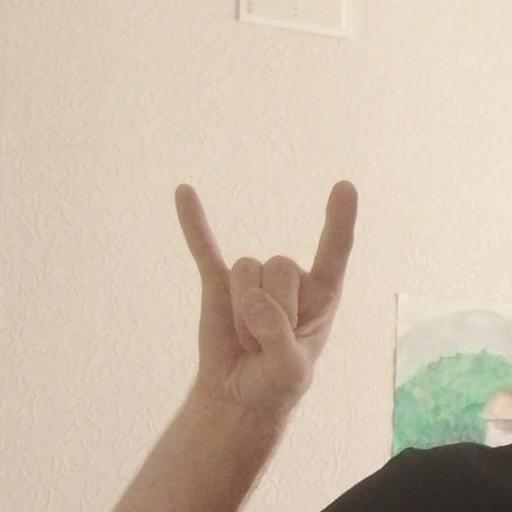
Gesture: rock